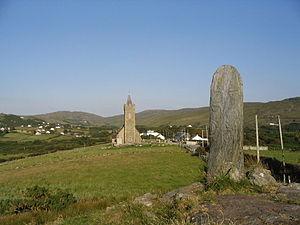
Glencolumbkille: An turas standing stone.
Glencolumbkille ou Glencolmcille est un village côtier situé sur la pointe sud-ouest du Comté de Donegal en Irlande.